Hurricane Irma

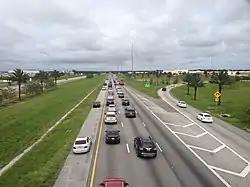
Eastbound Interstate 4 lanes on the afternoon of September 9 are filled with evacuating traffic from the Gulf Coast (note the emergency shoulder use by moving traffic), while westbound lanes are almost empty at 5 p.m. on a Saturday afternoon

Many airports across the state, particularly in Central and South Florida, were closed. Nearly 9,000 flights intending to arrive in or depart from Florida were canceled. Along Florida's coasts, most seaports were closed or opened with restricted access. For the fifth time in its 45-year history, the Walt Disney World Resort was completely closed due to the storm. Its theme parks, water parks, and Disney Springs were all closed by 9:00 p.m. on September 9 and remained closed until September 12. Other Orlando-area theme parks, including Universal Orlando Resort and SeaWorld Orlando, were also closed. The Kennedy Space Center was closed from September 8 to September 15.